Museum of Zoology of the University of São Paulo

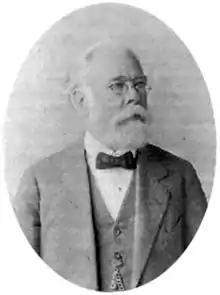
German-Brazilian zoologist Hermann von Ihering (1850–1930) led the effort to acquire and study many of MZUSP's earliest specimens.

The Museum of Zoology is home to several significant zoological collections. Each is curated independently and organized for each animal group. It is one of Latin America's largest biological collections, with nearly 8.5 million specimens. Several sub-collections are among the largest in the Americas and the world, with a large number of type specimens and specimens of species now extinct. The preparation of specimens intended for public exhibition is separate from that of research specimens.